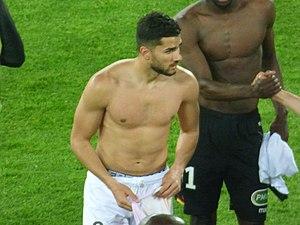
Mehdi Abeid après le match RC Lens / Dijon FCO, match aller des barrages pour la montée en Ligue 1 2018-2019, le 30 juin 2019, au Stade Bollaert-Delelis.
Mehdi Abeid, né le 6 aout 1992 à Montreuil, est un footballeur international algérien, jouant au poste de milieu de terrain au FC Nantes.